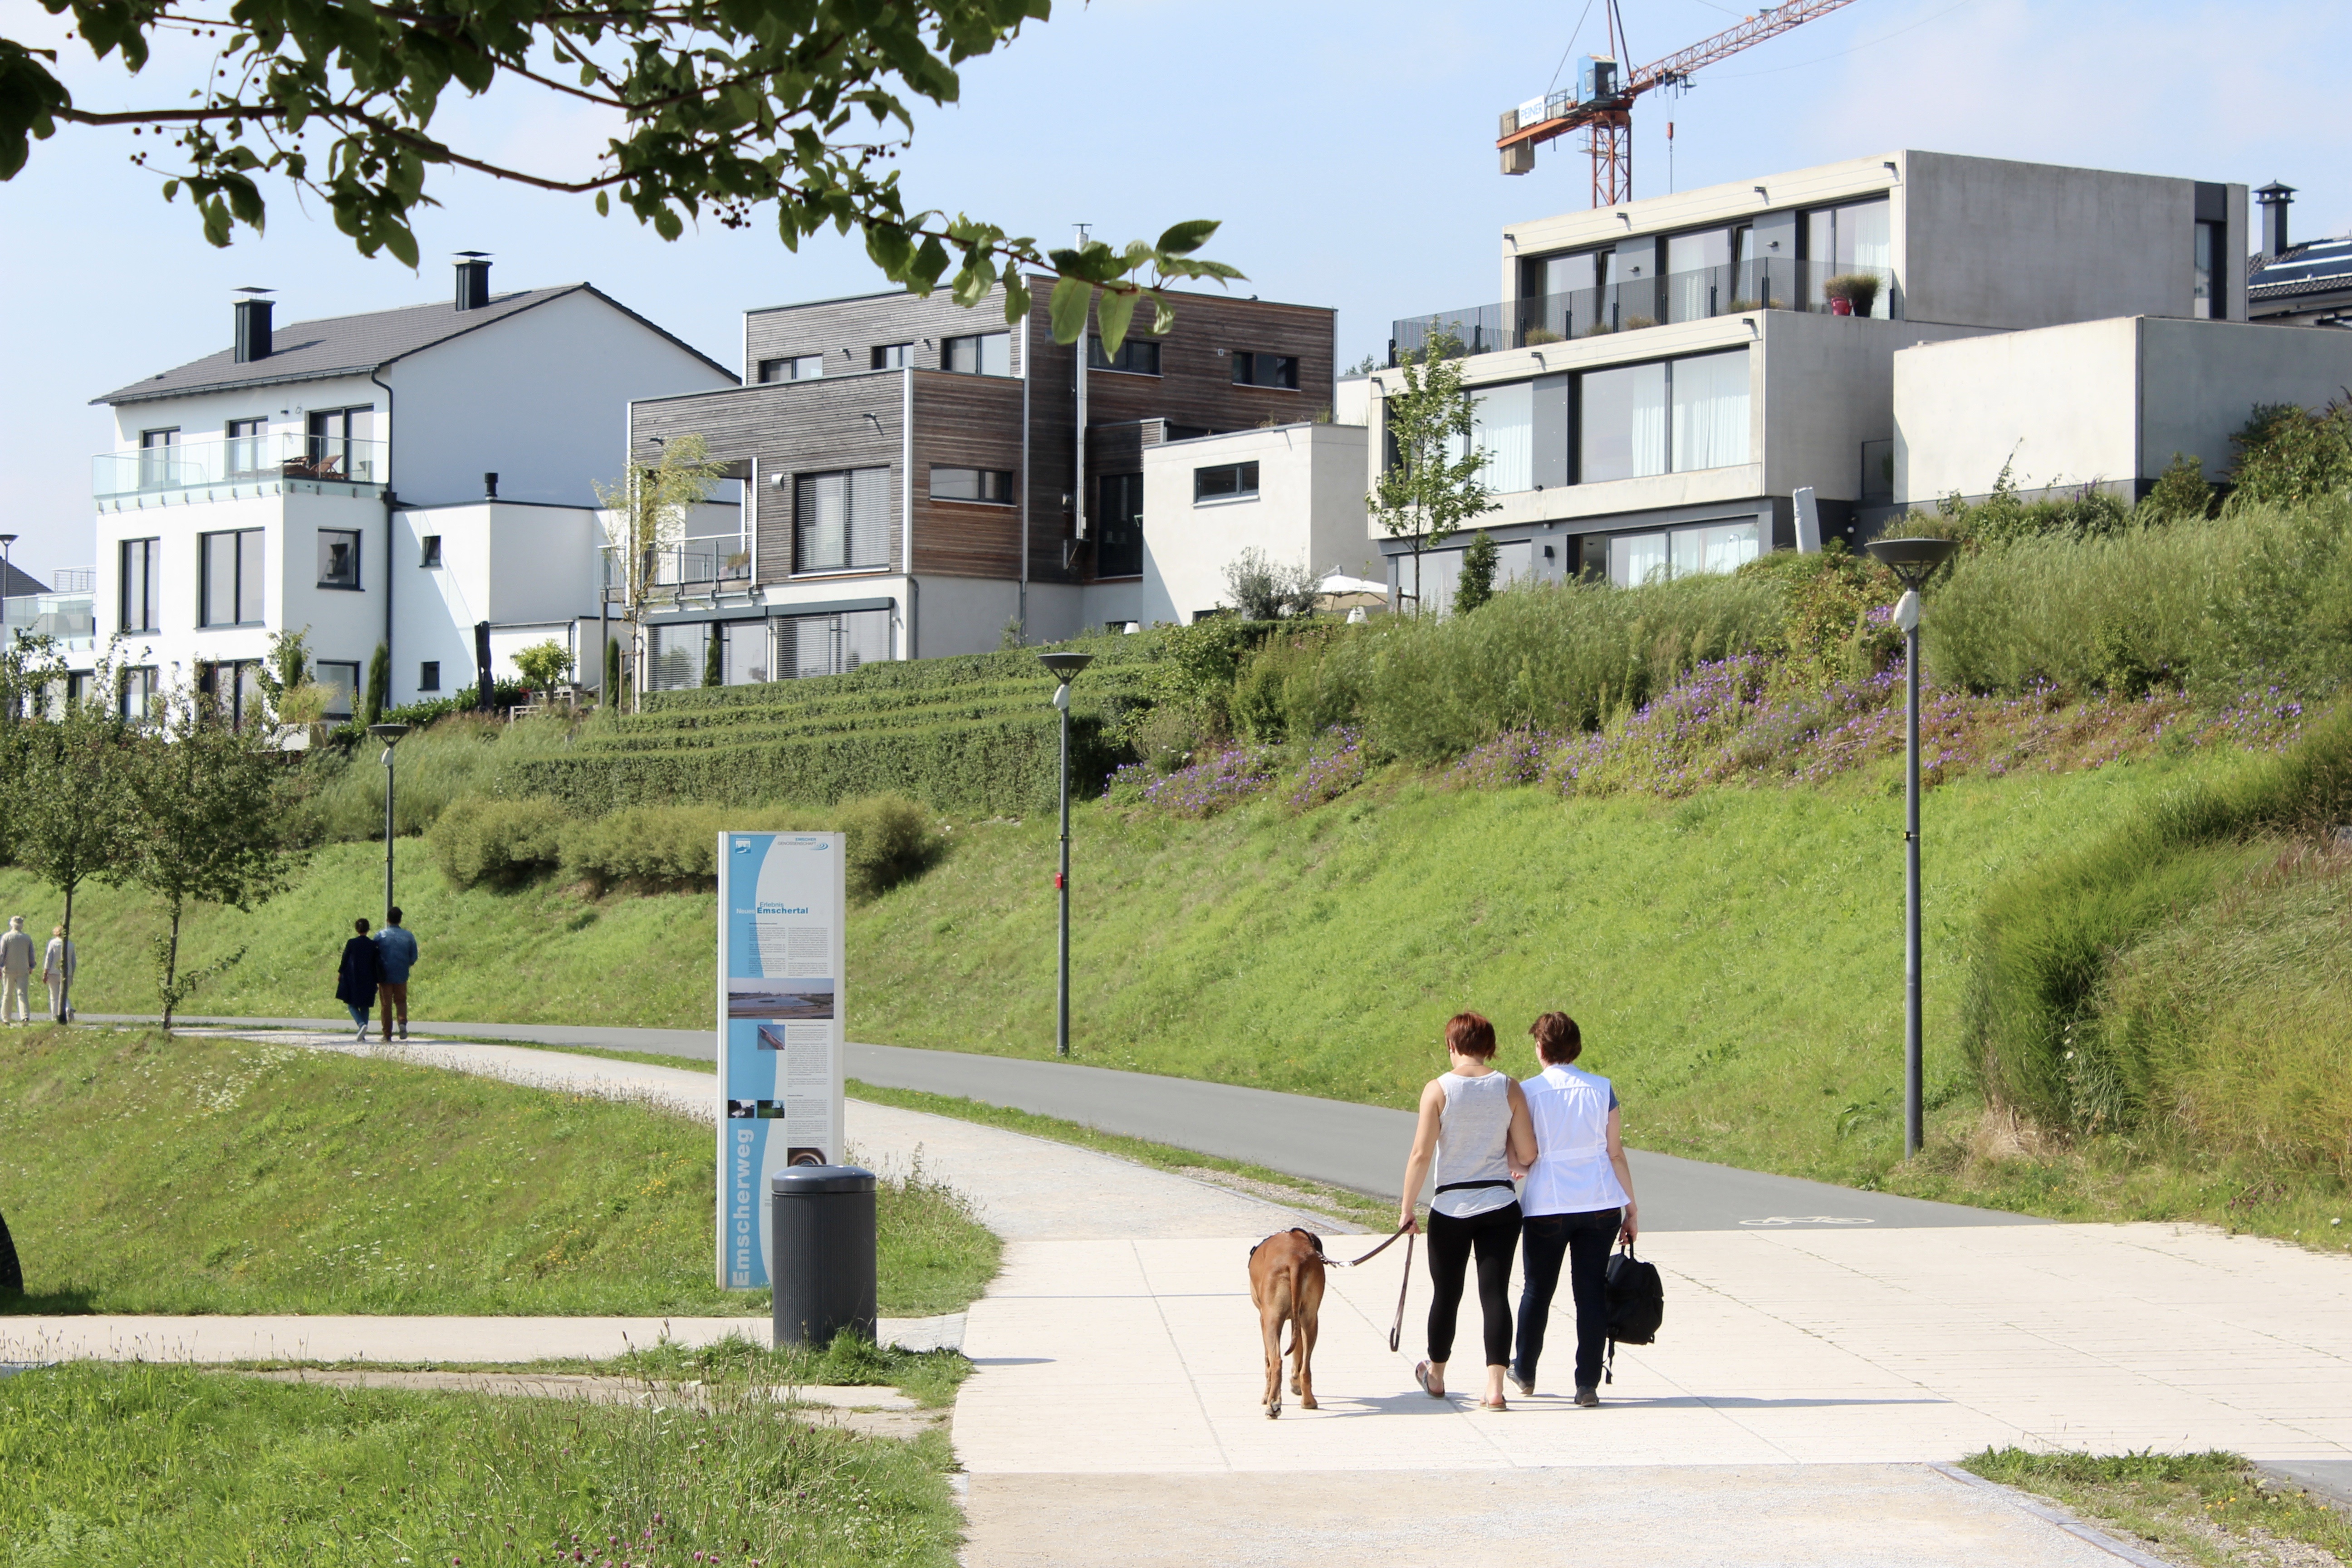
home, dog, animal, walkway, walk, pet, community, property, leash, campus, estate, go, neighbourhood, go walkies, gassi, dog leash, residential area